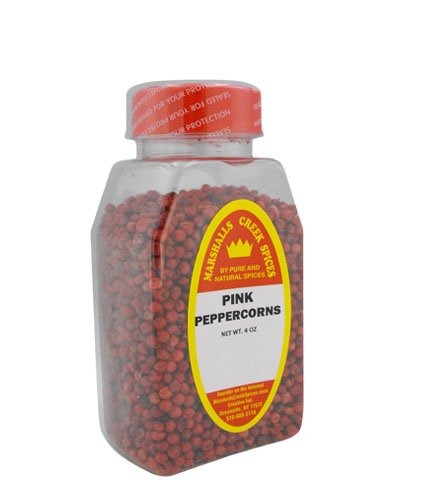
Item Name: Pink Peppercorns 4 oz
Bullet Point 1: Packed Fresh Weekly
Bullet Point 2: No Fillers
Bullet Point 3: No MSG
Bullet Point 4: All Natural
Bullet Point 5: Direct From Manufacturer
Product Description: Marshalls Creek Spices is a division of Pure And Natural Spices, where we pack a large selection of spices, herbs and blends, in attractive, clear wide mouth jars with tamper proof seals and food grade heat sealed pouches. We stock over 250 different varieties. All packed weekly, unlike what you buy in the store. These pink berries add a touch of color and a rich, sweet flavor to almost any dish. Unlike the black, white and green, the pink really aren't peppercorns, but they are called so because of their size and flavor. Called for in almost anything-from poultry to vegetables and fish as they add both a fruity flavor and bold, beautiful color.
Value: 4.0
Unit: Oz

Price: 15.97